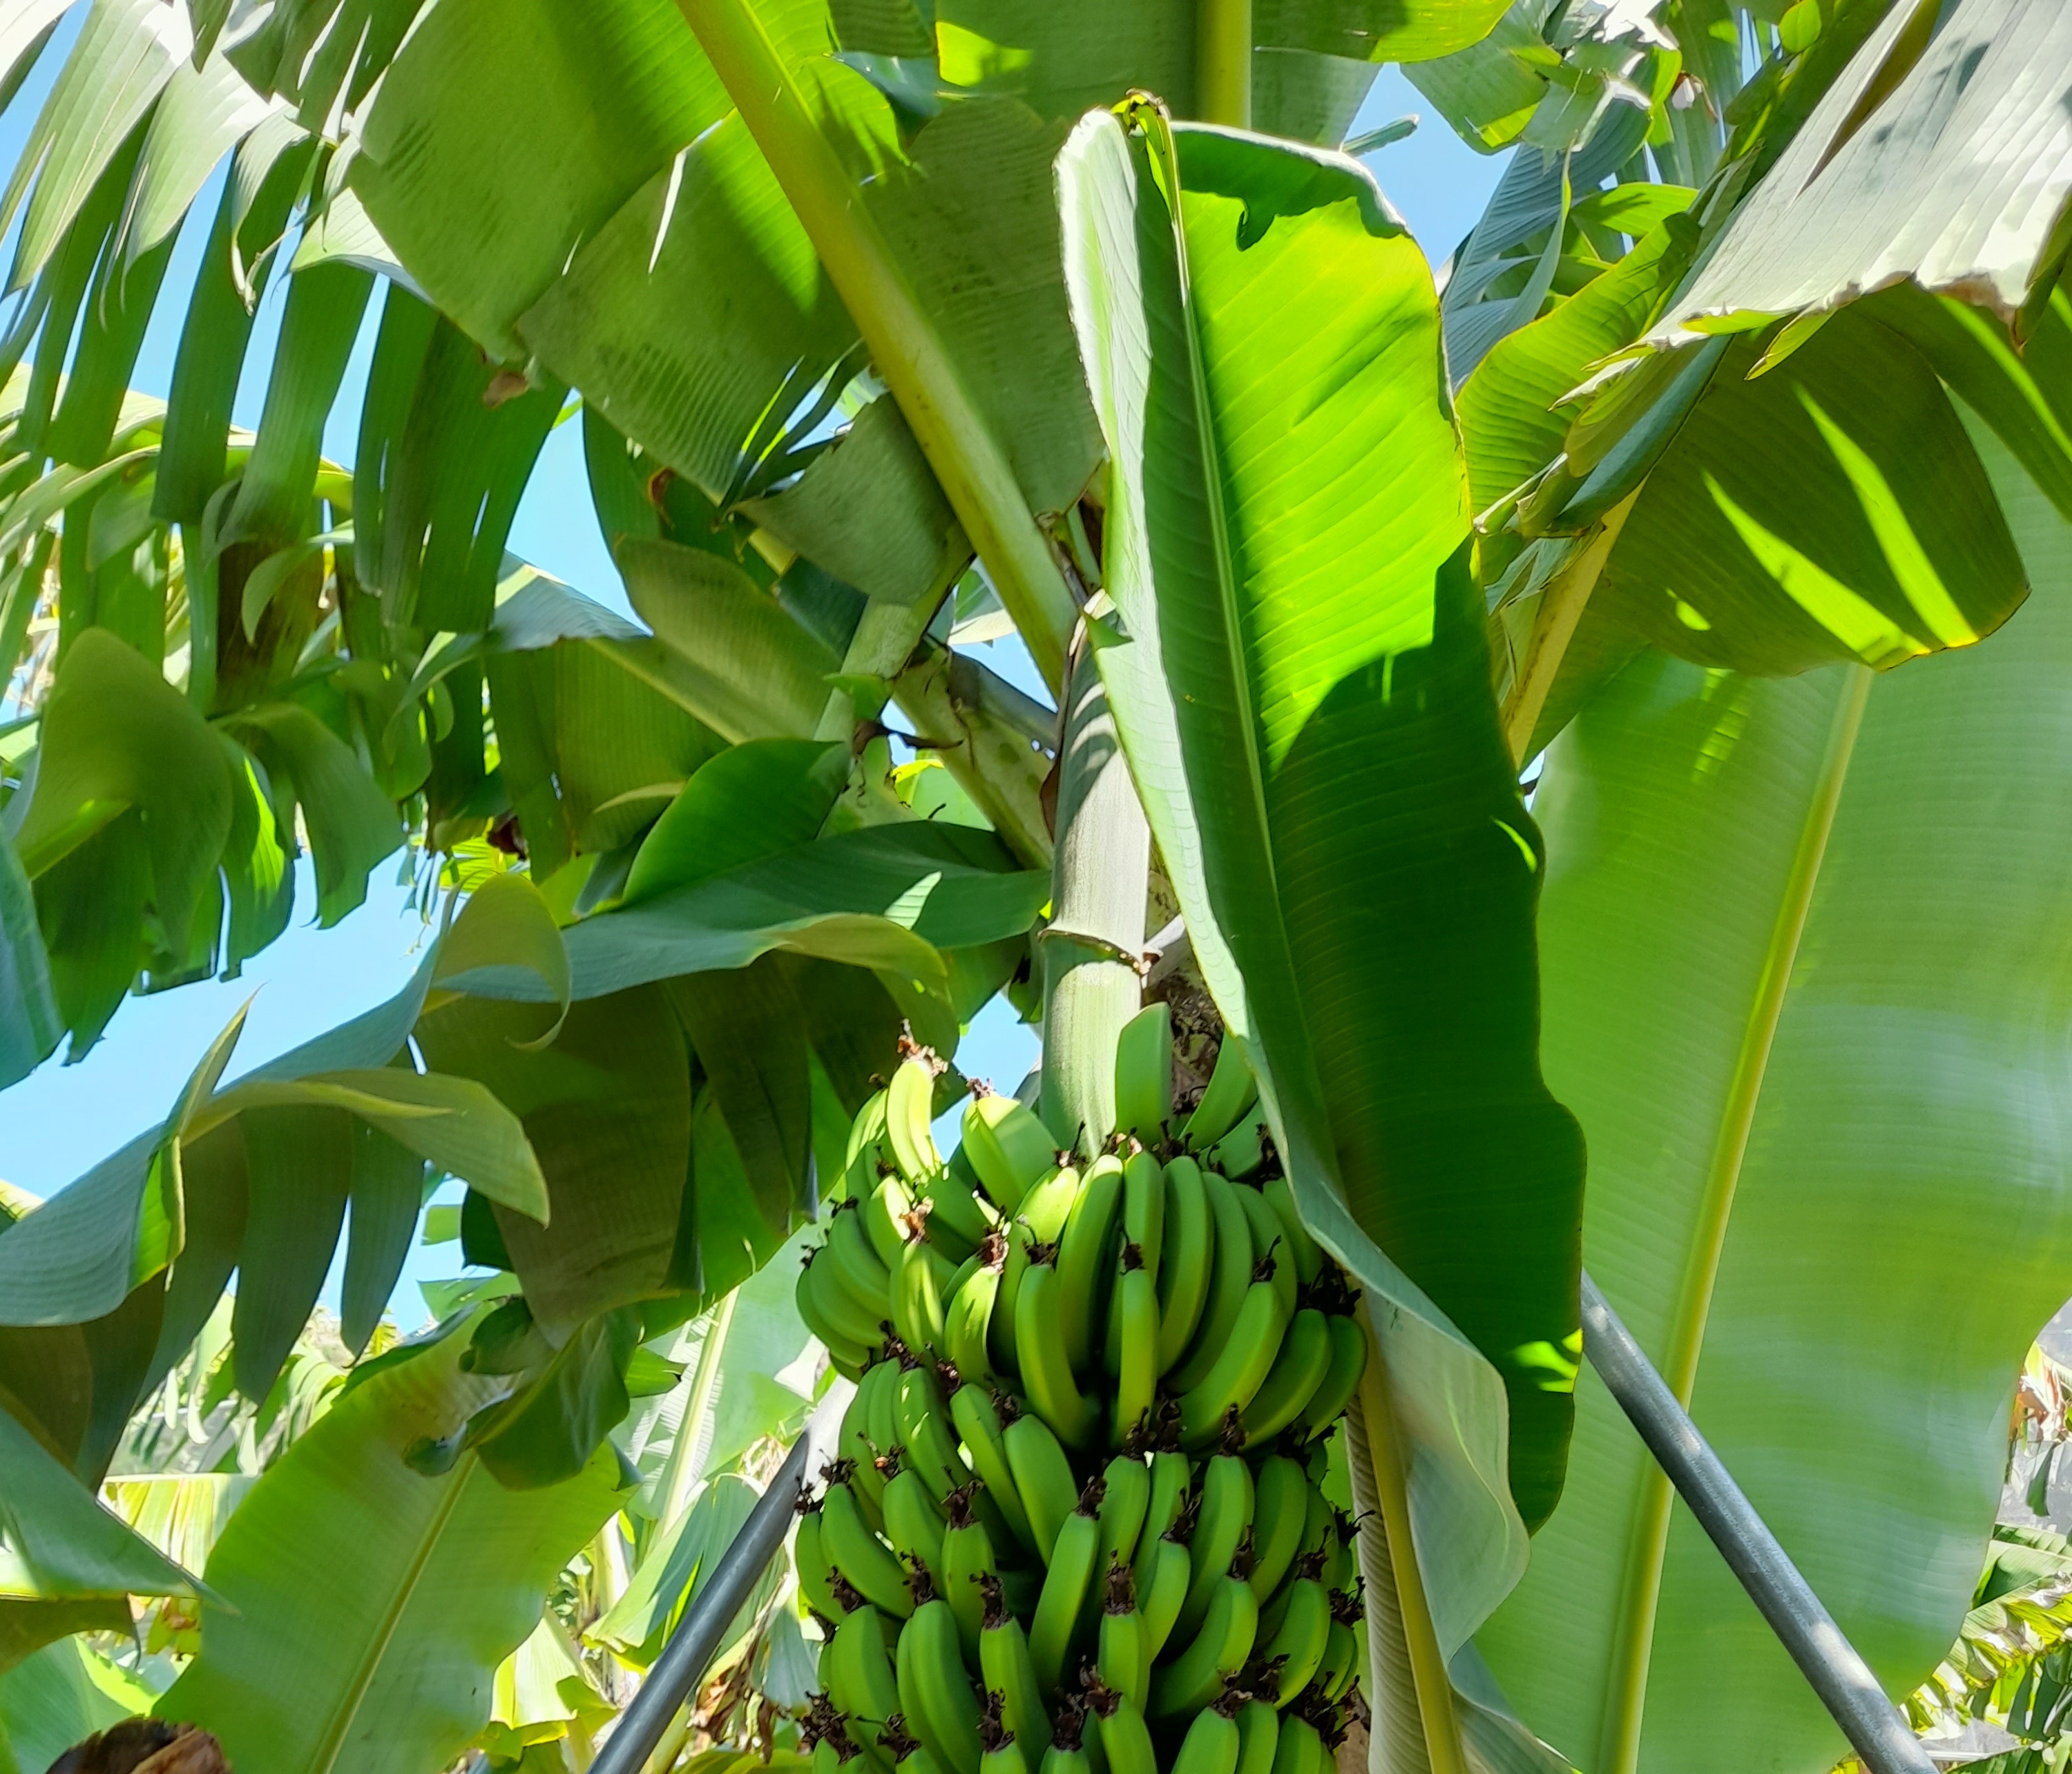
Label: Keep